Belfast, Mpumalanga

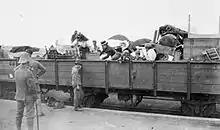
The Second Boer War, 1899-1902. Train, full of probably Boer refugees, at a British Army camp at Belfast.

During the Anglo-Boer War several battles and skirmishes took place in and around the town. The Battle of Leliefontein took place 30 km south of here at the Komati river, an engagement for which several Victoria Crosses were awarded to Canadian soldiers. The British built a concentration camp here during the Boer War to house Boer women and children. Several Victoria Crosses were awarded for action at Monument Hill which is on the edge of the town. During the war Meyer de Kock and his family resided in town. He was a member of the local peace committee and visited the Boer commandos to persuade them to surrender. He was convicted by them of high treason and executed by firing squad on 12 February 1901.